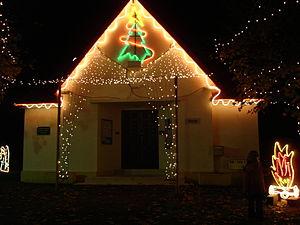
Tilly-la-Campagne est une ancienne commune française, située dans le département du Calvados en région Normandie, peuplée de 215 habitants. Le 1ᵉʳ janvier 2019, elle devient commune déléguée de Castine-en-Plaine.